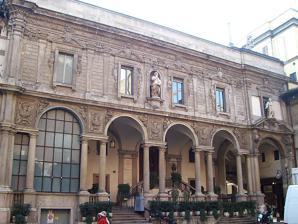
Building: Palazzo delle Scuole Palatine
Country: Italy
Year built: 1644
Palazzo delle Scuole Palatine Palazzo delle Scuole Palatine Palazzo delle Scuole Palatine Show map of Milan Palazzo delle Scuole Palatine Show map of Italy General information Town or city Milan Country Italy Coordinates 45°27′53.46″N 9°11′14.46″E / 45.4648500°N 9.1873500°E / 45.4648500; 9.1873500 The Palazzo delle Scuole Palatine ( Palace of the Palatine Schools ) is a historic building of Milan , Italy , located in Piazza Mercanti , the former city centre in the Middle Ages . It served as the seat of the most prestigious higher school of medieval Milan. Many notable Milanese scholars of different ages studied or taught in these schools; Augustine of Hippo and Cesare Beccaria , among others, served as teachers in the Palatine. The current building dates back to 1644, when it replaced an older one, which had   the same function and  was destroyed by a fire. The school was established in Piazza Mercanti under Giovanni Maria Visconti . In 1644, they were destroyed by a fire, and rebuilt based on the prestigious model of the nearby Palazzo dei Giureconsulti , by architect Carlo Buzzi . The building is decorated with several monuments, including a statue of the Ancient Roman poet Ausonius and a plaque with one of his epigrams celebrating Milan as the "New Rome" of the 4th century. There is also a statue of Augustine by sculptor Pietro Lasagna . References